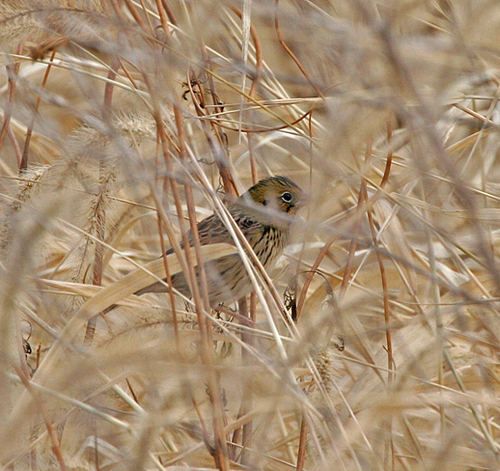
the bird is small and has yellowish feathers with some black mixed in and its bill is short and stubby.
another petite bird with a yellow face that tethers into a white body with black streaks all around.
this is a small brown bird which blends in with the surroundings and has several dark black patches on a light brown background.
this bird has a brown crown, a spotted breast, and a white abdomenthe bird is a sandy yellow color, with black undertones and a white eyering.
it is light brown with black spots, and has a short pointed bill.
a small bird with a brown and black body, the head is small compared to its bodya dark brown bird with and an orange face and white belly with brown streaks through it.
this is a light brown bird with black stripes on its body.
this medium sized light brown bird has a short triangular beak and features darker brown and yellow streaks and spots all over the body, wings and tail of the bird.
Species: Le Conte Sparrow